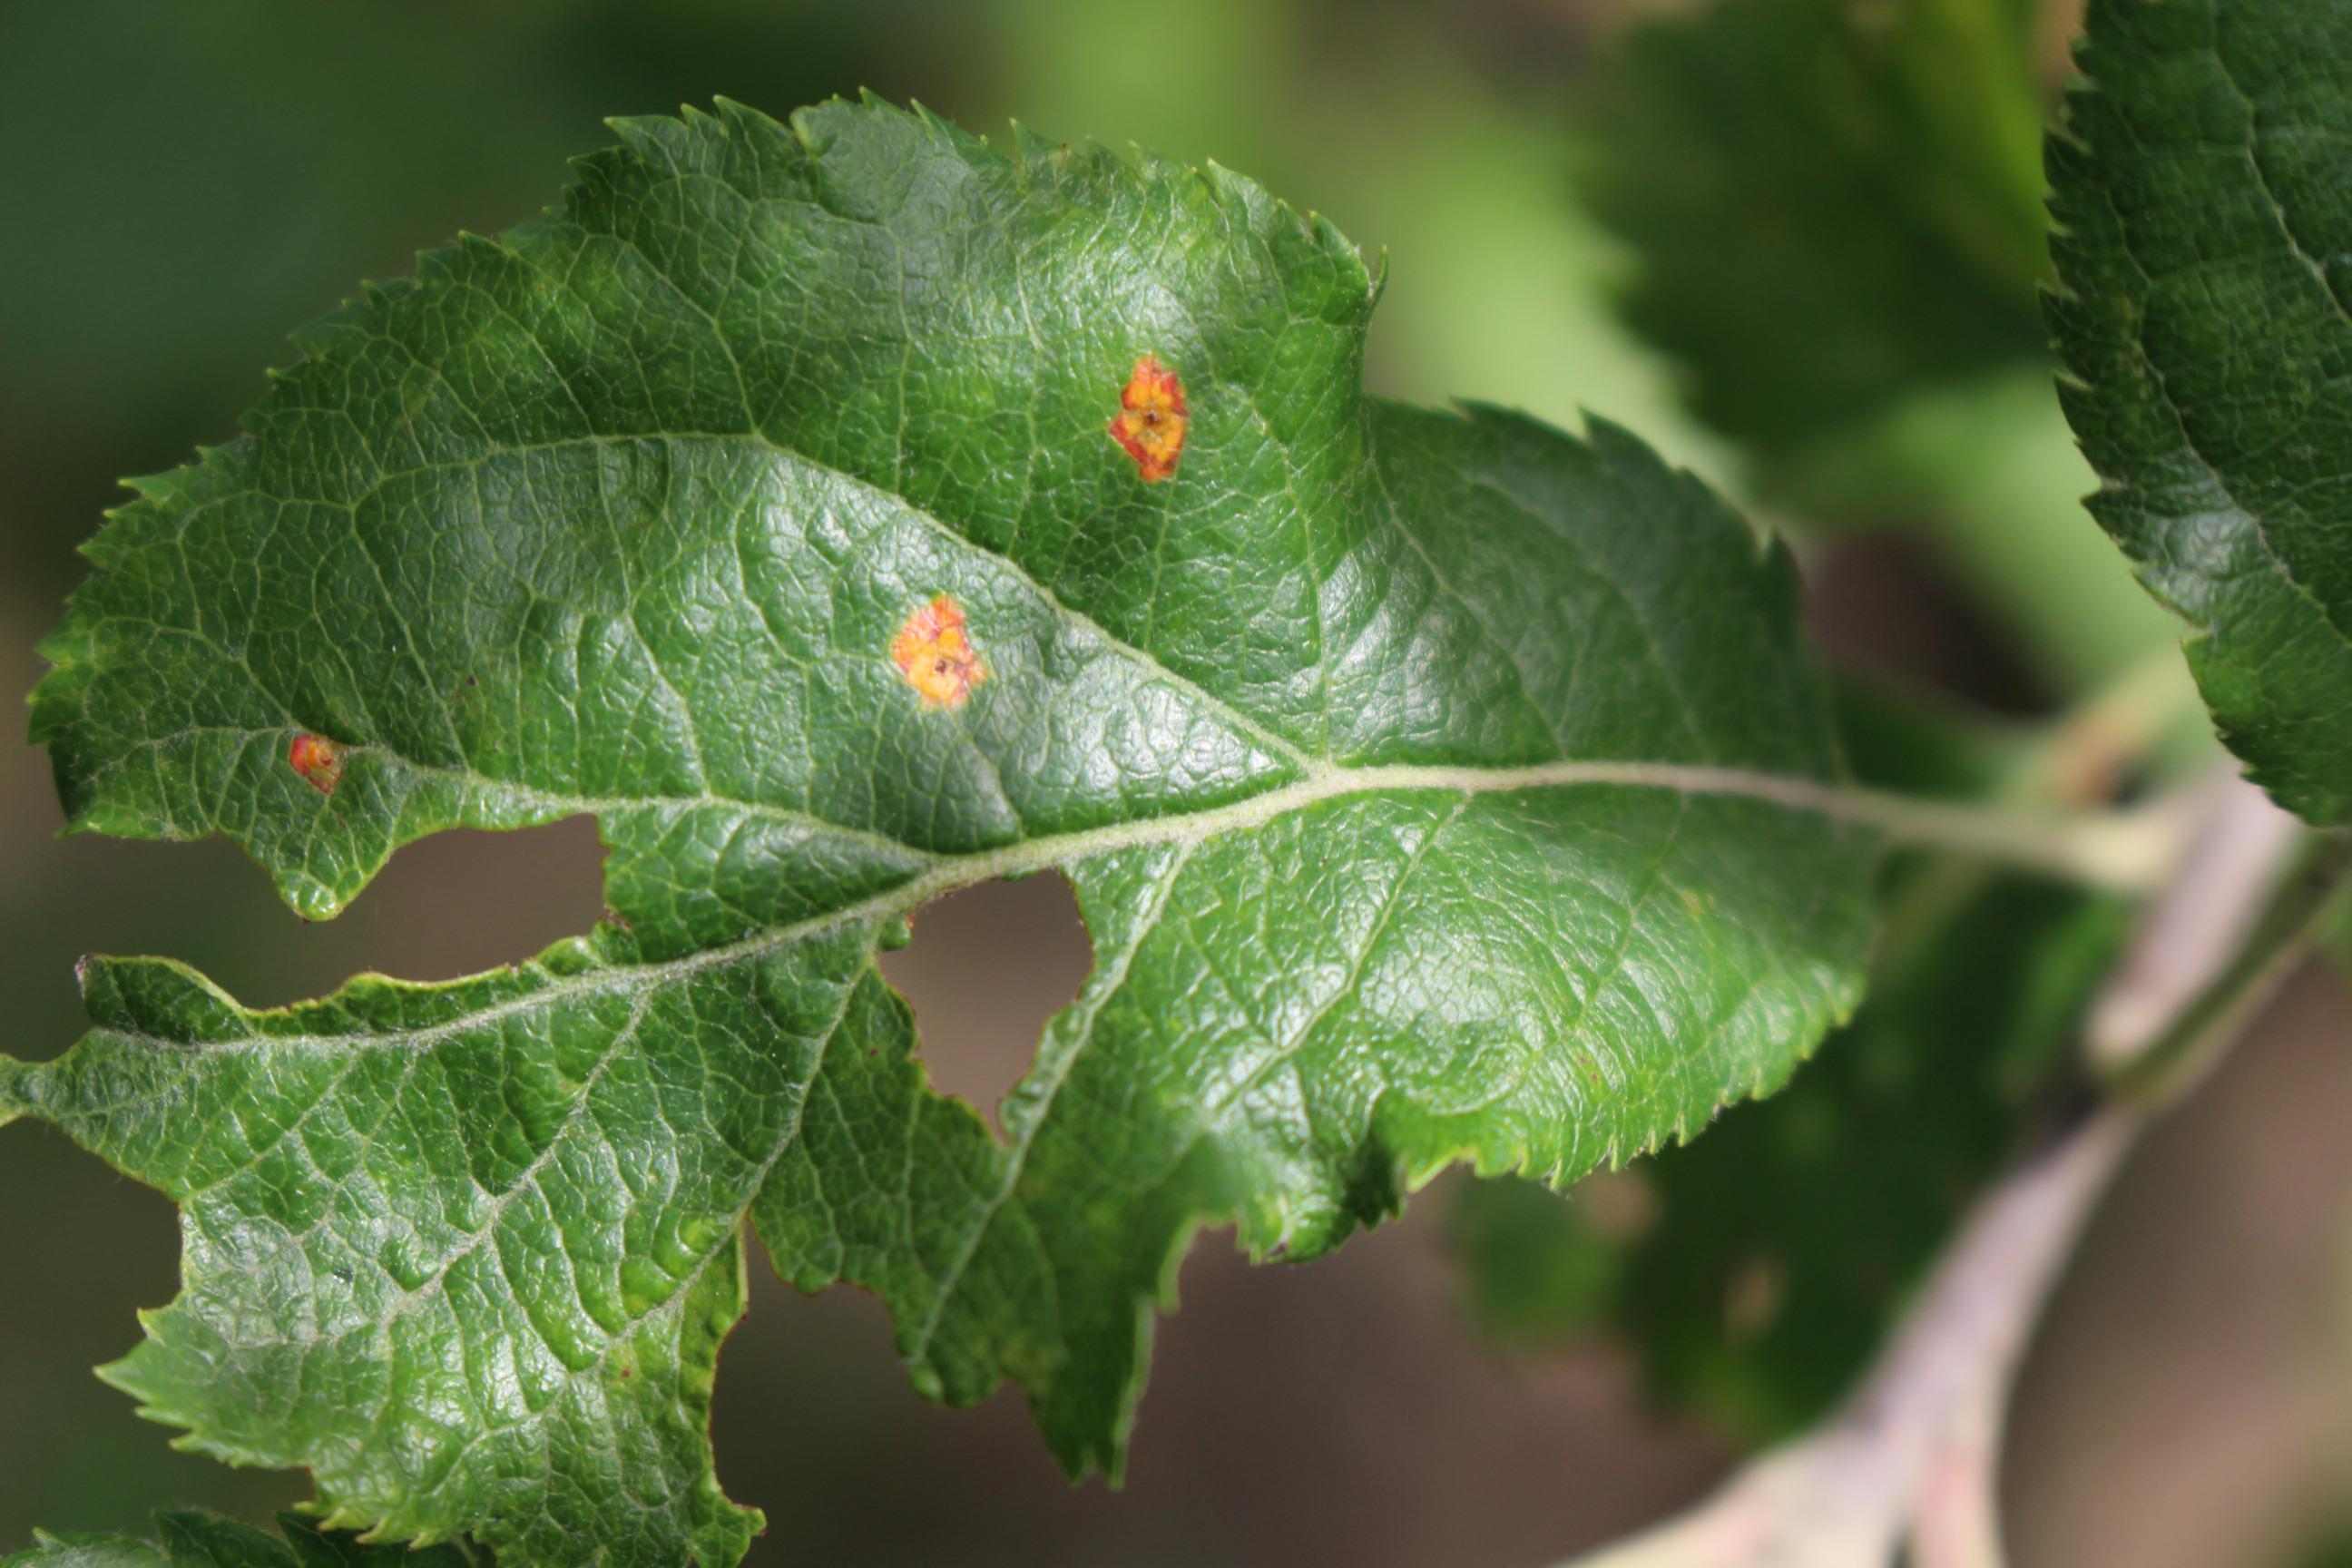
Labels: rust